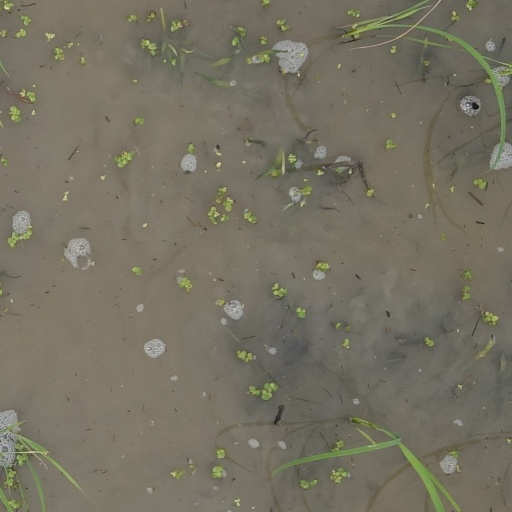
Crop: rice